Chiprovtsi uprising

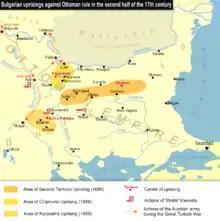
Chiprovtsi Uprising, Second Tarnovo Uprising and Karposh's Uprising.

The Chiprovtsi Uprising's progress and organizations are not well documented. Insurrectionary units under Georgi Peyachevich, left the village to join the Austrian army in the spring of 1688, with Peyachevich's forces participating in the assault on Orşova and the whole Banat. The uprising broke out in the entire northwestern Bulgaria area after the battle for Belgrade. The advancing of 6 Austrian regiments did not succeed in coordinating the Bulgarian units that did nothing to stop the Ottoman regroup. The decisive battle took place in October 1688 in the Zheravitsa country close to Kutlovitsa, where the insurrectionary forces were defeated by Ottoman troops and their Magyar allies. Although fighting went on, the uprising was quickly suppressed, with Chiprovtsi being captured on 18 October after a heroic defence and was completely destroyed together with the neighbouring villages of Kopilovtsi, Zhelezna and Klisura. Almost the entire population was killed or taken into slavery. The resistance continued in the following months as the remains of the insurrectionary force became bands of hajduks. Meanwhile, the Austrian troops beyond the Balkan Mountains did nothing and only captured Vidin in the autumn of 1689.